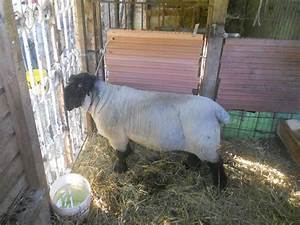
Label: pecora